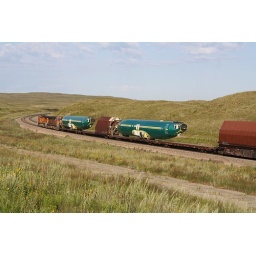
An eastbound freight carrying airplane bodies to the Boeing plant in Washington on Nebraska's Sand Hills Subdivision.